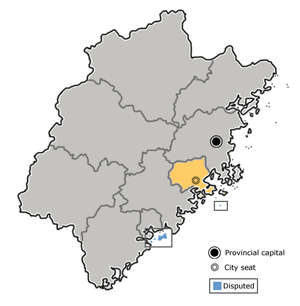
Putian
Putians beliggenhed i Fujian
Putian er en kinesisk by på præfekturniveau i provinsen Fujian ved Kinas kyst mod Taiwanstrædet og det Sydkinesiske hav. Befolkningen anslås til 3 millioner mennesker, hvoraf 372.000 i selve byen.